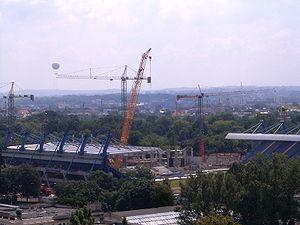
Le stade Henryk-Reyman est un stade de football situé à Cracovie, en Pologne. Construit de 1910 à 1914, il est la résidence du Wisła Cracovie, l'un des plus grands clubs du pays, depuis le 16 avril 1914, date de son inauguration, à l'exception des périodes 1915-1922 et 1946-1953 où il a été reconstruit après respectivement un incendie et une tempête, qui ont entraîné sa destruction totale.